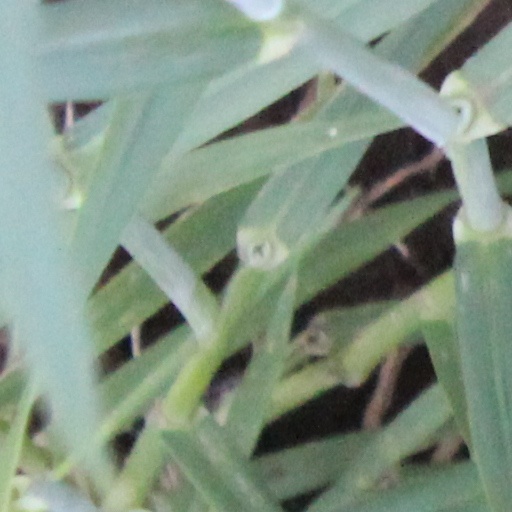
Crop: wheat